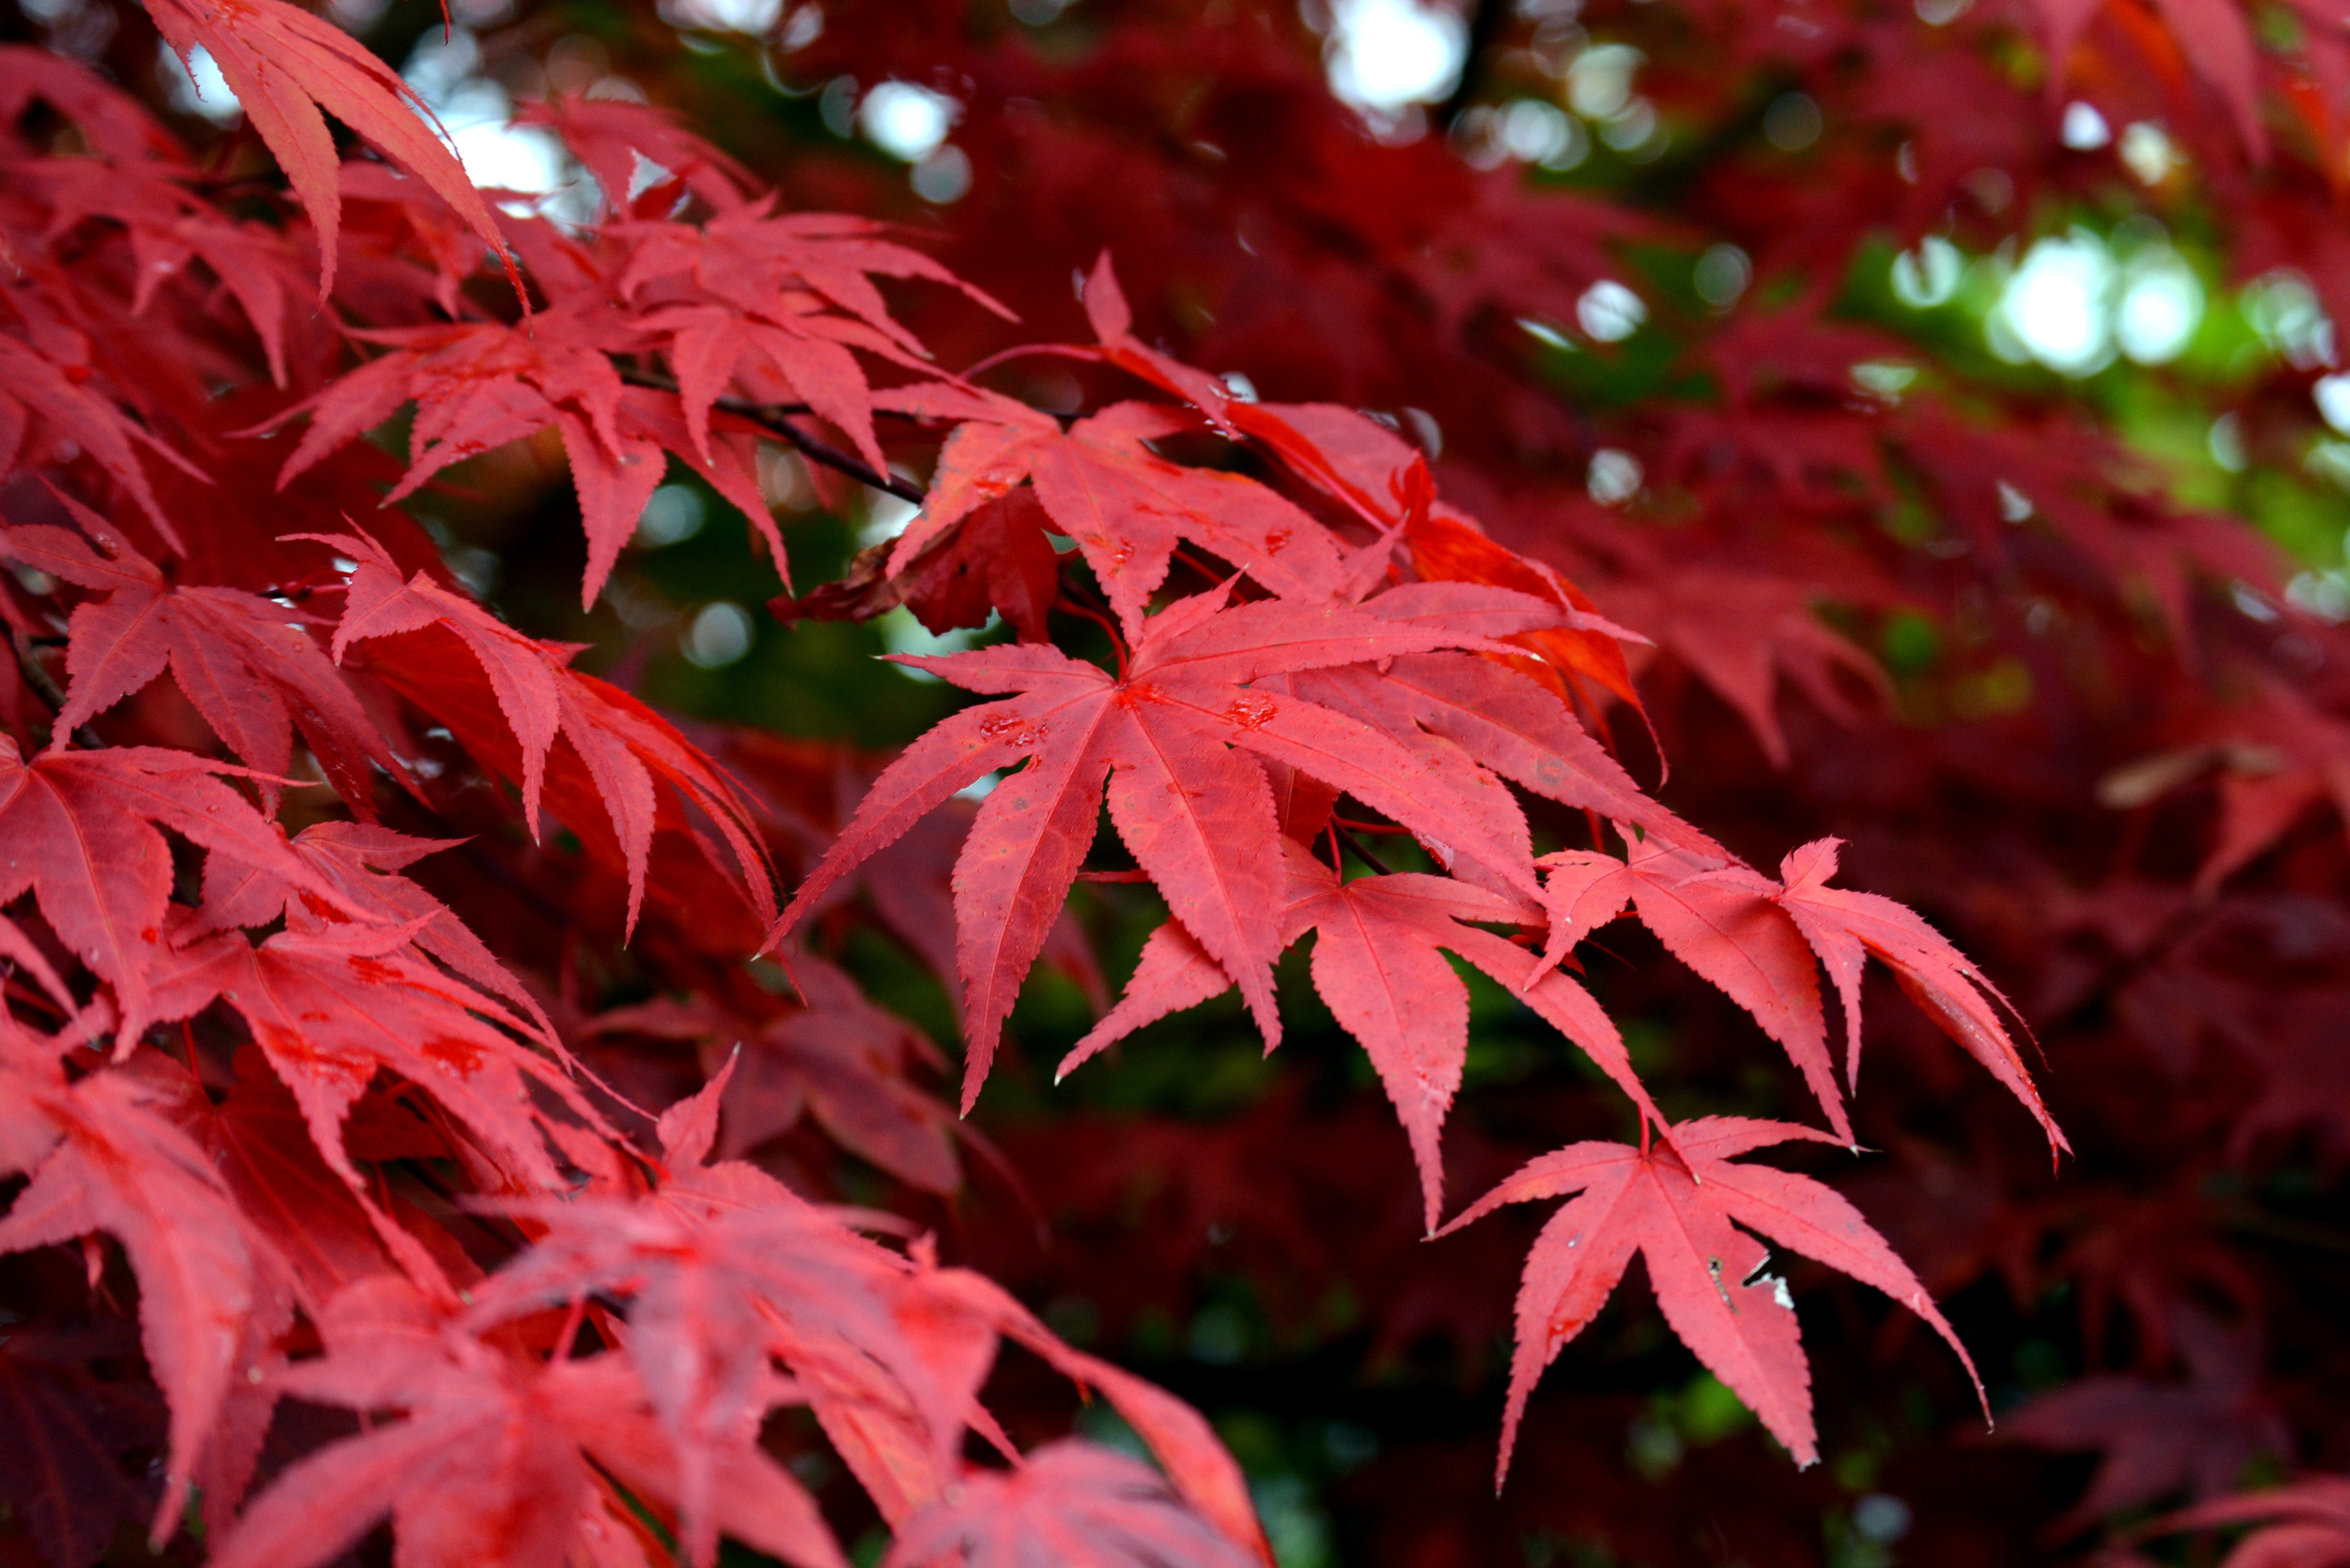
tree, branch, plant, leaf, flower, red, color, autumn, season, maple, maple tree, maple leaf, deciduous tree, leaves, shrub, bright, mountain maple, flowering plant, woody plant, land plant